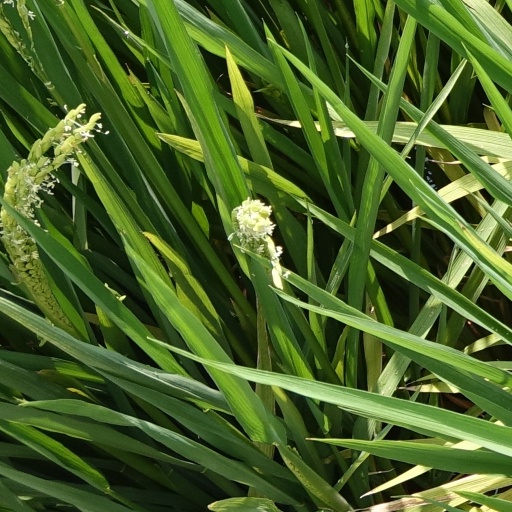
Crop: rice